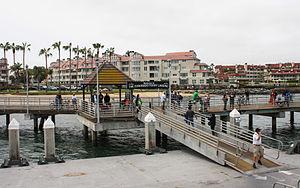
Le terminal du Coronado Ferry, Coronado, Californie